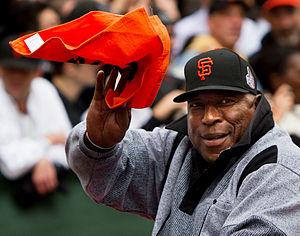
Willie Lee McCovey, né le 10 janvier 1938 à Mobile et mort le 31 octobre 2018 à Stanford, est un joueur de premier but américain dans les ligues majeures de baseball.